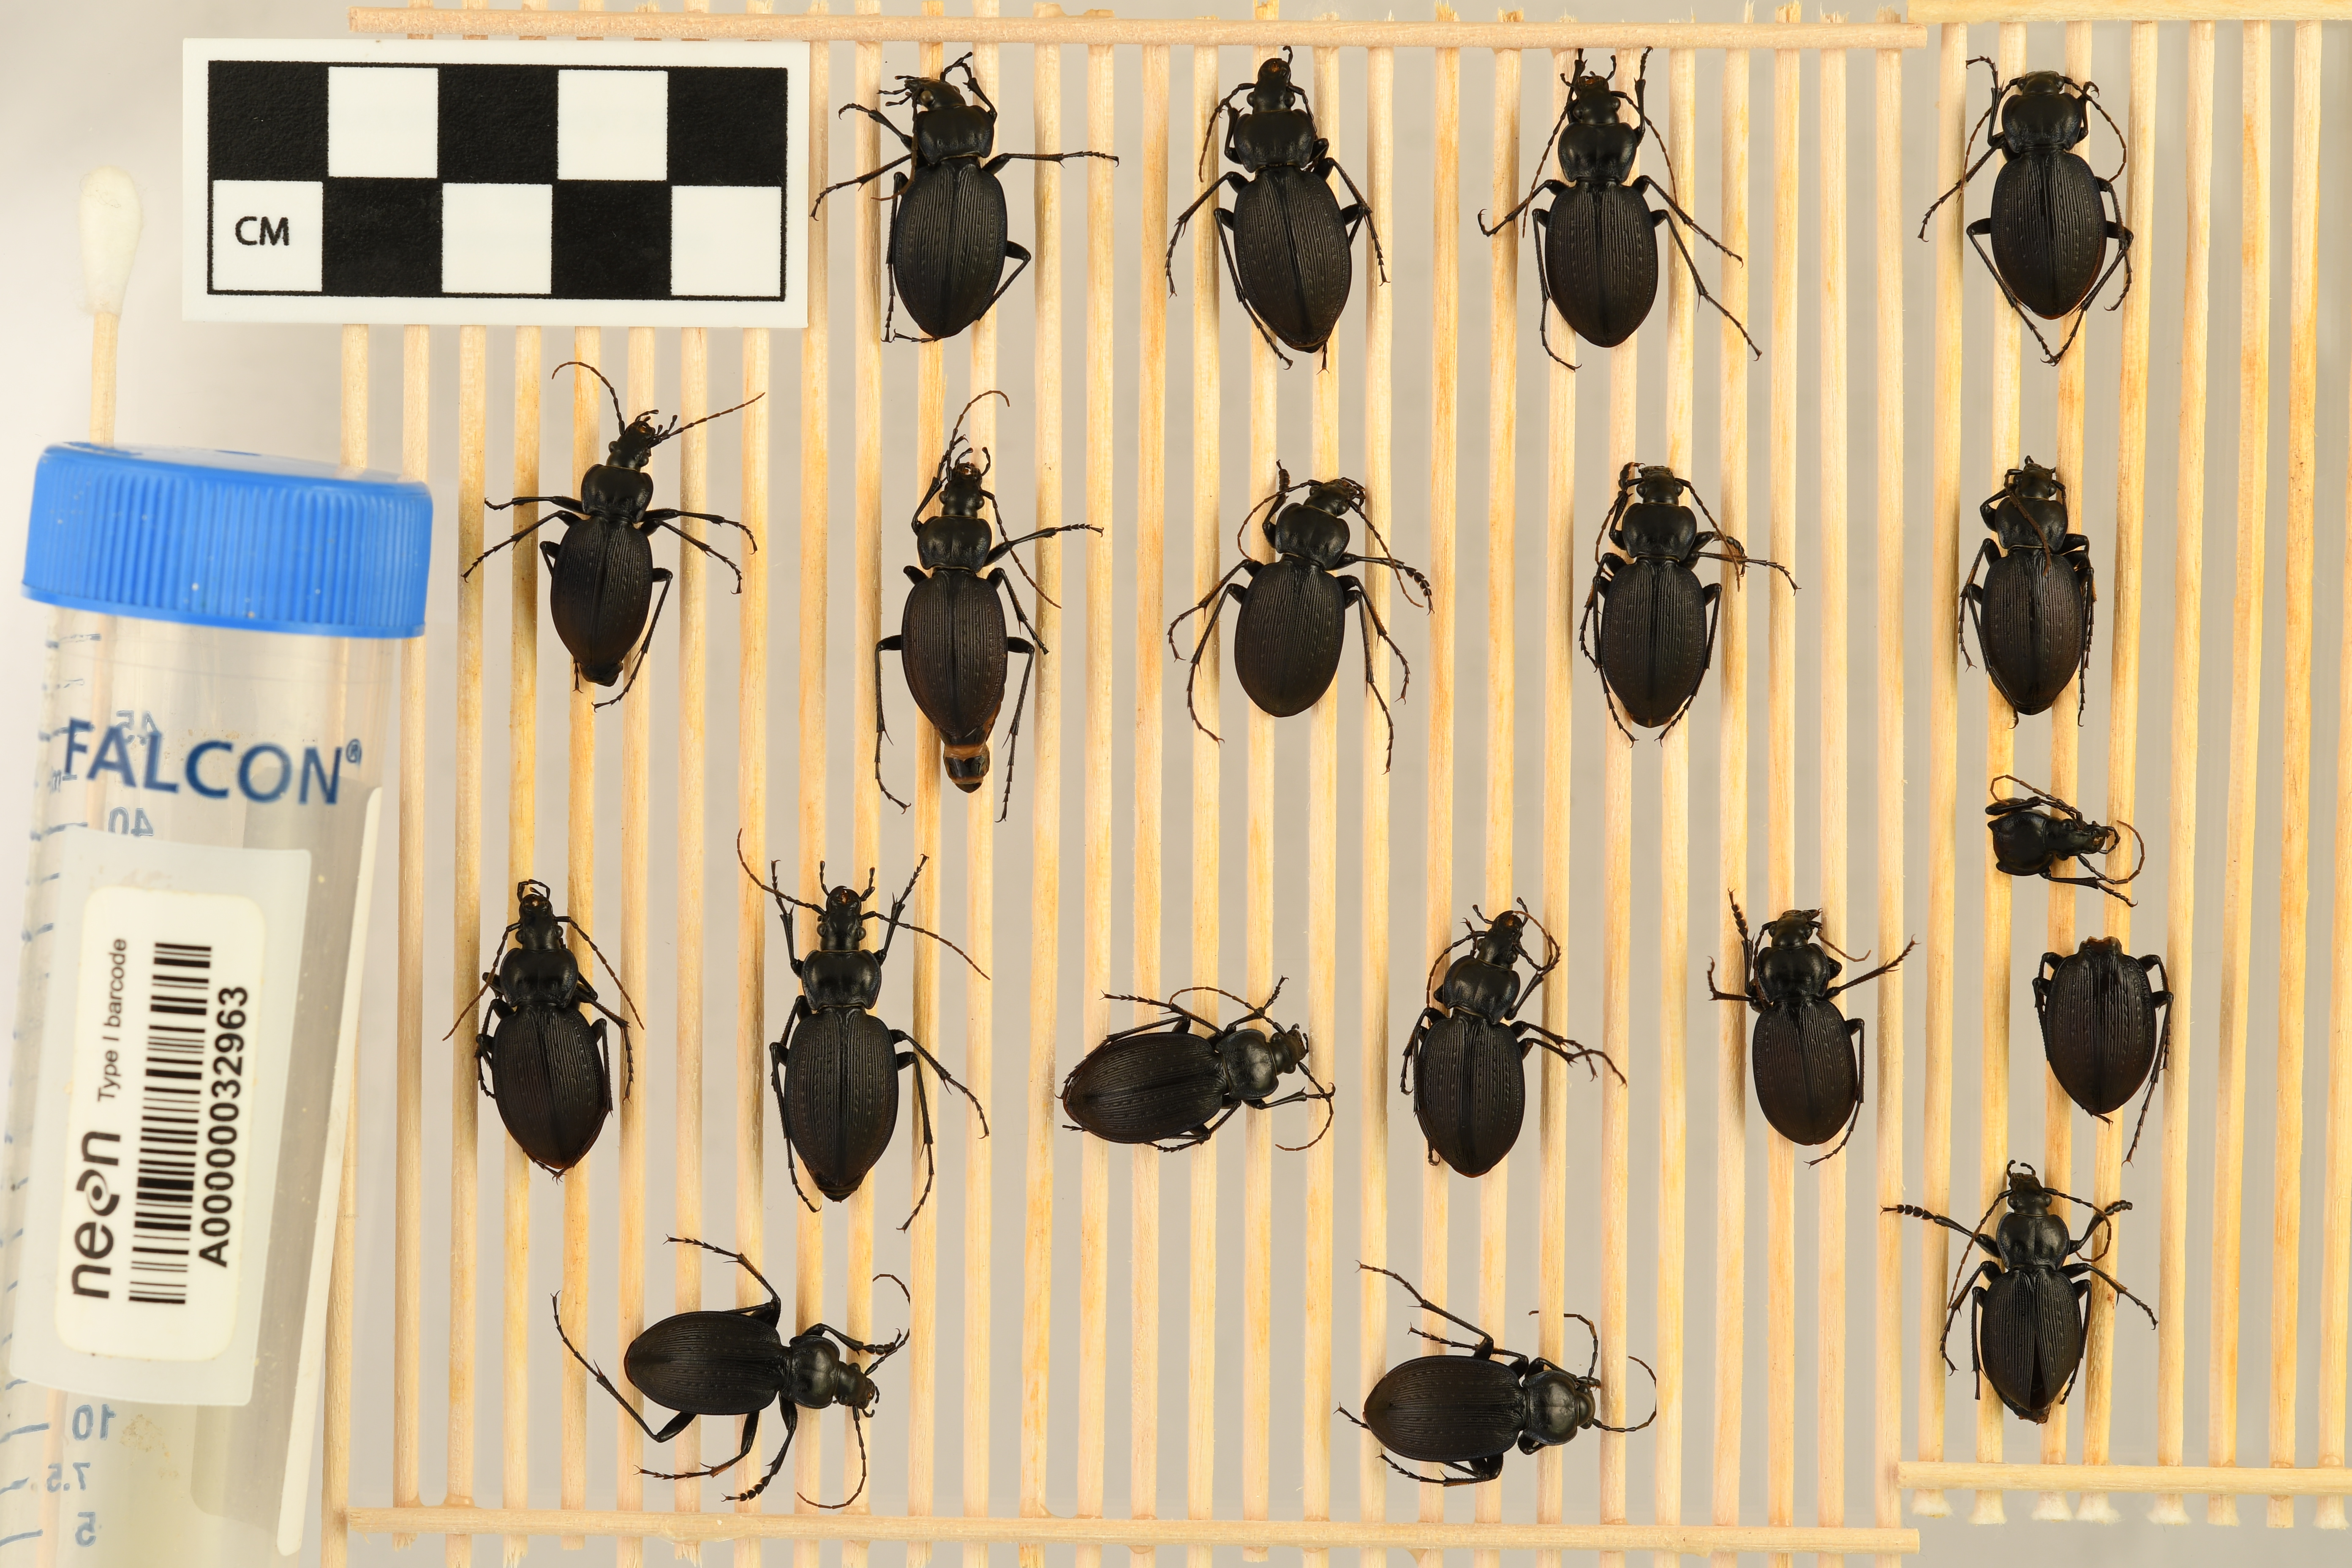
Carabus goryi — Harvard Forest & Quabbin Watershed NEON, plot HARV_005. Beetle 1, ElytraLength: 1.535 cm (lying flat: Yes)

Carabus goryi — Harvard Forest & Quabbin Watershed NEON, plot HARV_005. Beetle 1, ElytraWidth: 0.7235 cm (lying flat: Yes)

Carabus goryi — Harvard Forest & Quabbin Watershed NEON, plot HARV_005. Beetle 2, ElytraLength: 1.514 cm (lying flat: Yes)

Carabus goryi — Harvard Forest & Quabbin Watershed NEON, plot HARV_005. Beetle 2, ElytraWidth: 0.6939 cm (lying flat: Yes)

Carabus goryi — Harvard Forest & Quabbin Watershed NEON, plot HARV_005. Beetle 3, ElytraLength: 1.413 cm (lying flat: Yes)

Carabus goryi — Harvard Forest & Quabbin Watershed NEON, plot HARV_005. Beetle 3, ElytraWidth: 0.6543 cm (lying flat: Yes)

Carabus goryi — Harvard Forest & Quabbin Watershed NEON, plot HARV_005. Beetle 4, ElytraLength: 1.428 cm (lying flat: Yes)

Carabus goryi — Harvard Forest & Quabbin Watershed NEON, plot HARV_005. Beetle 4, ElytraWidth: 0.6456 cm (lying flat: Yes)

Carabus goryi — Harvard Forest & Quabbin Watershed NEON, plot HARV_005. Beetle 5, ElytraLength: 1.329 cm (lying flat: No)

Carabus goryi — Harvard Forest & Quabbin Watershed NEON, plot HARV_005. Beetle 5, ElytraWidth: 0.6092 cm (lying flat: No)

Carabus goryi — Harvard Forest & Quabbin Watershed NEON, plot HARV_005. Beetle 6, ElytraLength: 1.463 cm (lying flat: No)

Carabus goryi — Harvard Forest & Quabbin Watershed NEON, plot HARV_005. Beetle 6, ElytraWidth: 0.6155 cm (lying flat: No)

Carabus goryi — Harvard Forest & Quabbin Watershed NEON, plot HARV_005. Beetle 7, ElytraLength: 1.387 cm (lying flat: Yes)

Carabus goryi — Harvard Forest & Quabbin Watershed NEON, plot HARV_005. Beetle 7, ElytraWidth: 0.6261 cm (lying flat: Yes)

Carabus goryi — Harvard Forest & Quabbin Watershed NEON, plot HARV_005. Beetle 8, ElytraLength: 1.398 cm (lying flat: Yes)

Carabus goryi — Harvard Forest & Quabbin Watershed NEON, plot HARV_005. Beetle 8, ElytraWidth: 0.5903 cm (lying flat: Yes)

Carabus goryi — Harvard Forest & Quabbin Watershed NEON, plot HARV_005. Beetle 9, ElytraLength: 1.372 cm (lying flat: Yes)

Carabus goryi — Harvard Forest & Quabbin Watershed NEON, plot HARV_005. Beetle 9, ElytraWidth: 0.641 cm (lying flat: Yes)

Carabus goryi — Harvard Forest & Quabbin Watershed NEON, plot HARV_005. Beetle 10, ElytraLength: 1.406 cm (lying flat: Yes)

Carabus goryi — Harvard Forest & Quabbin Watershed NEON, plot HARV_005. Beetle 10, ElytraWidth: 0.6726 cm (lying flat: Yes)

Carabus goryi — Harvard Forest & Quabbin Watershed NEON, plot HARV_005. Beetle 11, ElytraWidth: 0.7179 cm (lying flat: Yes)

Carabus goryi — Harvard Forest & Quabbin Watershed NEON, plot HARV_005. Beetle 11, ElytraLength: 1.59 cm (lying flat: Yes)

Carabus goryi — Harvard Forest & Quabbin Watershed NEON, plot HARV_005. Beetle 12, ElytraLength: 1.375 cm (lying flat: Yes)

Carabus goryi — Harvard Forest & Quabbin Watershed NEON, plot HARV_005. Beetle 12, ElytraWidth: 0.5985 cm (lying flat: Yes)

Carabus goryi — Harvard Forest & Quabbin Watershed NEON, plot HARV_005. Beetle 13, ElytraLength: 1.385 cm (lying flat: No)

Carabus goryi — Harvard Forest & Quabbin Watershed NEON, plot HARV_005. Beetle 13, ElytraWidth: 0.643 cm (lying flat: No)

Carabus goryi — Harvard Forest & Quabbin Watershed NEON, plot HARV_005. Beetle 14, ElytraLength: 1.271 cm (lying flat: Yes)

Carabus goryi — Harvard Forest & Quabbin Watershed NEON, plot HARV_005. Beetle 14, ElytraWidth: 0.6345 cm (lying flat: Yes)

Carabus goryi — Harvard Forest & Quabbin Watershed NEON, plot HARV_005. Beetle 15, ElytraLength: 1.436 cm (lying flat: Yes)

Carabus goryi — Harvard Forest & Quabbin Watershed NEON, plot HARV_005. Beetle 15, ElytraWidth: 0.641 cm (lying flat: Yes)

Carabus goryi — Harvard Forest & Quabbin Watershed NEON, plot HARV_005. Beetle 16, ElytraWidth: 0.6543 cm (lying flat: Yes)

Carabus goryi — Harvard Forest & Quabbin Watershed NEON, plot HARV_005. Beetle 16, ElytraLength: 1.347 cm (lying flat: Yes)

Carabus goryi — Harvard Forest & Quabbin Watershed NEON, plot HARV_005. Beetle 17, ElytraWidth: 0.6666 cm (lying flat: Yes)

Carabus goryi — Harvard Forest & Quabbin Watershed NEON, plot HARV_005. Beetle 17, ElytraLength: 1.398 cm (lying flat: Yes)

Carabus goryi — Harvard Forest & Quabbin Watershed NEON, plot HARV_005. Beetle 18, ElytraLength: 1.256 cm (lying flat: No)

Carabus goryi — Harvard Forest & Quabbin Watershed NEON, plot HARV_005. Beetle 18, ElytraWidth: 0.6025 cm (lying flat: No)

Carabus goryi — Harvard Forest & Quabbin Watershed NEON, plot HARV_005. Beetle 1, ElytraLength: 1.52 cm (lying flat: Yes)

Carabus goryi — Harvard Forest & Quabbin Watershed NEON, plot HARV_005. Beetle 1, ElytraWidth: 0.5129 cm (lying flat: Yes)

Carabus goryi — Harvard Forest & Quabbin Watershed NEON, plot HARV_005. Beetle 2, ElytraLength: 1.524 cm (lying flat: Yes)

Carabus goryi — Harvard Forest & Quabbin Watershed NEON, plot HARV_005. Beetle 2, ElytraWidth: 0.5859 cm (lying flat: Yes)

Carabus goryi — Harvard Forest & Quabbin Watershed NEON, plot HARV_005. Beetle 3, ElytraLength: 1.385 cm (lying flat: Yes)

Carabus goryi — Harvard Forest & Quabbin Watershed NEON, plot HARV_005. Beetle 3, ElytraWidth: 0.539 cm (lying flat: Yes)

Carabus goryi — Harvard Forest & Quabbin Watershed NEON, plot HARV_005. Beetle 4, ElytraLength: 1.439 cm (lying flat: Yes)

Carabus goryi — Harvard Forest & Quabbin Watershed NEON, plot HARV_005. Beetle 4, ElytraWidth: 0.5804 cm (lying flat: Yes)

Carabus goryi — Harvard Forest & Quabbin Watershed NEON, plot HARV_005. Beetle 5, ElytraLength: 1.304 cm (lying flat: Yes)

Carabus goryi — Harvard Forest & Quabbin Watershed NEON, plot HARV_005. Beetle 5, ElytraWidth: 0.4932 cm (lying flat: Yes)

Carabus goryi — Harvard Forest & Quabbin Watershed NEON, plot HARV_005. Beetle 6, ElytraLength: 1.437 cm (lying flat: Yes)

Carabus goryi — Harvard Forest & Quabbin Watershed NEON, plot HARV_005. Beetle 6, ElytraWidth: 0.5898 cm (lying flat: Yes)

Carabus goryi — Harvard Forest & Quabbin Watershed NEON, plot HARV_005. Beetle 7, ElytraLength: 1.338 cm (lying flat: Yes)

Carabus goryi — Harvard Forest & Quabbin Watershed NEON, plot HARV_005. Beetle 7, ElytraWidth: 0.5859 cm (lying flat: Yes)

Carabus goryi — Harvard Forest & Quabbin Watershed NEON, plot HARV_005. Beetle 8, ElytraLength: 1.348 cm (lying flat: Yes)

Carabus goryi — Harvard Forest & Quabbin Watershed NEON, plot HARV_005. Beetle 8, ElytraWidth: 0.5514 cm (lying flat: Yes)

Carabus goryi — Harvard Forest & Quabbin Watershed NEON, plot HARV_005. Beetle 9, ElytraLength: 1.346 cm (lying flat: Yes)

Carabus goryi — Harvard Forest & Quabbin Watershed NEON, plot HARV_005. Beetle 9, ElytraWidth: 0.5518 cm (lying flat: Yes)

Carabus goryi — Harvard Forest & Quabbin Watershed NEON, plot HARV_005. Beetle 10, ElytraLength: 1.378 cm (lying flat: Yes)

Carabus goryi — Harvard Forest & Quabbin Watershed NEON, plot HARV_005. Beetle 10, ElytraWidth: 0.5711 cm (lying flat: Yes)

Carabus goryi — Harvard Forest & Quabbin Watershed NEON, plot HARV_005. Beetle 11, ElytraWidth: 0.5386 cm (lying flat: Yes)

Carabus goryi — Harvard Forest & Quabbin Watershed NEON, plot HARV_005. Beetle 11, ElytraLength: 1.501 cm (lying flat: Yes)

Carabus goryi — Harvard Forest & Quabbin Watershed NEON, plot HARV_005. Beetle 12, ElytraLength: 1.4 cm (lying flat: Yes)

Carabus goryi — Harvard Forest & Quabbin Watershed NEON, plot HARV_005. Beetle 12, ElytraWidth: 0.5206 cm (lying flat: Yes)

Carabus goryi — Harvard Forest & Quabbin Watershed NEON, plot HARV_005. Beetle 13, ElytraLength: 1.308 cm (lying flat: Yes)

Carabus goryi — Harvard Forest & Quabbin Watershed NEON, plot HARV_005. Beetle 13, ElytraWidth: 0.5646 cm (lying flat: Yes)

Carabus goryi — Harvard Forest & Quabbin Watershed NEON, plot HARV_005. Beetle 14, ElytraLength: 1.215 cm (lying flat: Yes)

Carabus goryi — Harvard Forest & Quabbin Watershed NEON, plot HARV_005. Beetle 14, ElytraWidth: 0.5185 cm (lying flat: Yes)